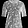
Label: T - shirt / top